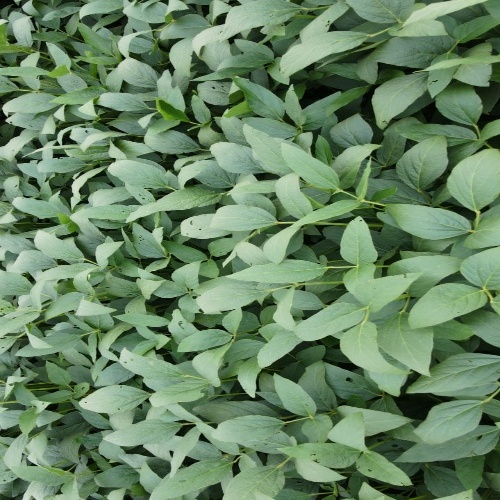
Label: Diabrotica_speciosa